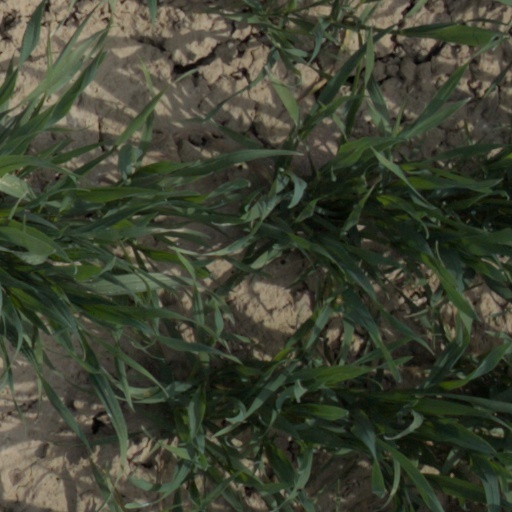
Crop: wheat